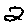
Label: 2